Mozabite people

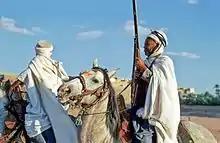
Mozabite horsemen in Ghardaia.

In 1882, when the French military annexed the M'zab, it began an administrative rule that was separate from the northern departments. Unlike their northern Jewish counterparts, many of the Mozabite Berber Jews in Southern Algeria were classified by the French under the “indigenous code”. Given the diversity of the M'zab Jewish population, the French administration incorporated some “culturally Saharan” but ethnically non-indigenous Jews to the north and gave them citizenship under the Crémieux Decree of 1870. That perceived distinction by the French between Berber and non-Berber Jews of the Mzab was not a reflection of “technical precision” but rather “a manufactured form of legal difference”. While the French sought to assimilate the Northern Jewry as French citizens, they recognised religious rule of the Mozabite Jewish population and kept them separate under indigenous law, which meant severely limiting its political and social power.